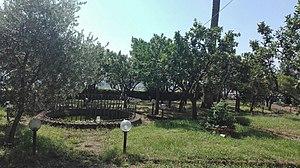
La Villa Bloch, aussi connue sous le nom de Villa Serra, est une villa située sur la côte de la Salita dello Scudillo, à Naples.